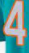
Number: 4